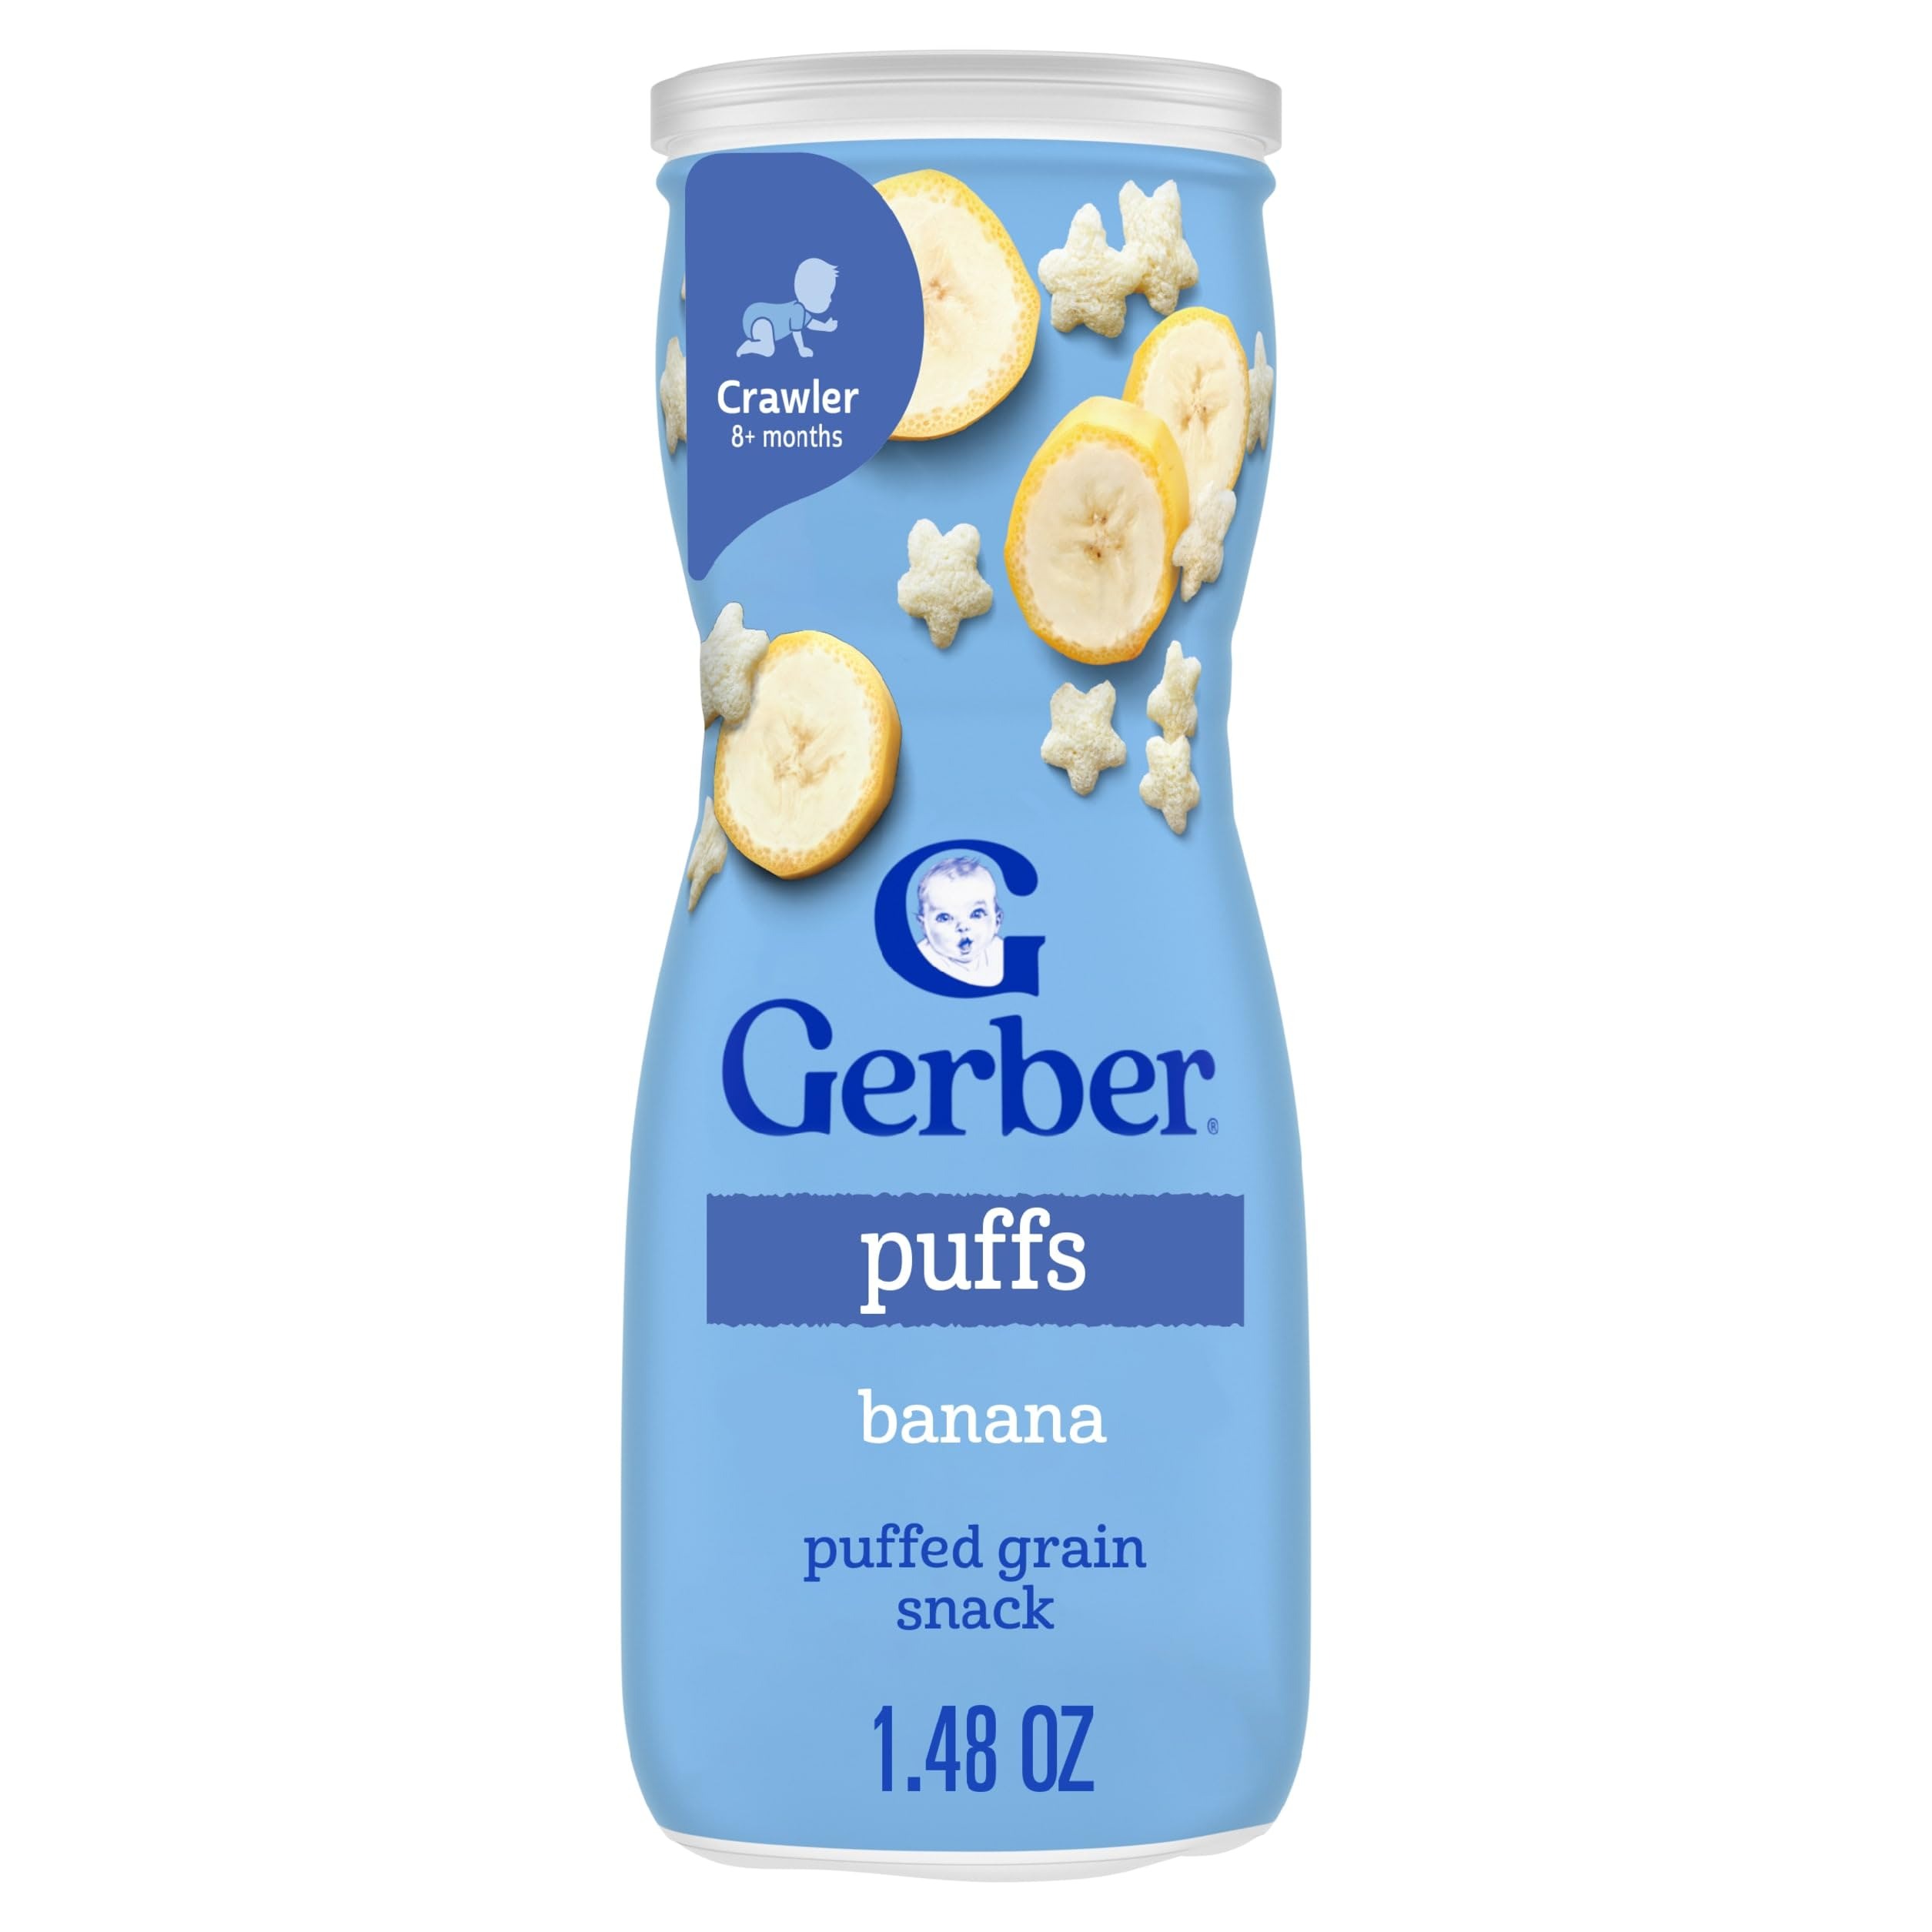
Item Name: Gerber Baby Snacks Puffs Banana, 1.48 Oz
Bullet Point 1: One (1) 1.48 oz container
Bullet Point 2: Melt-in-your-mouth texture specially designed to dissolve quickly
Bullet Point 3: Star-shaped with ridges, making them easy for little ones to pick up
Bullet Point 4: Non-GMO: Not made with genetically engineered ingredients
Value: 1.48
Unit: Ounce

Price: 2.99